Oberammergau station

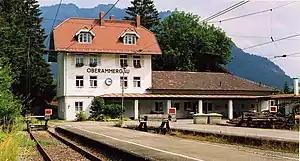
The station in 2004

Oberammergau station is a railway station in the municipality of Oberammergau, in Bavaria, Germany. It is the southern terminus of the Ammergau Railway of Deutsche Bahn.